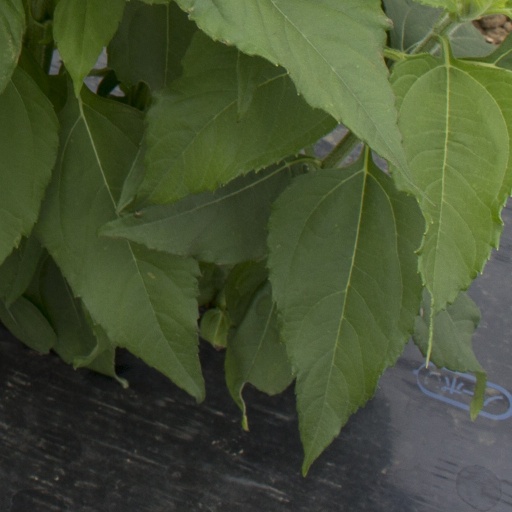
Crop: Jerusalem artichoke